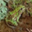
Label: frog